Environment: real
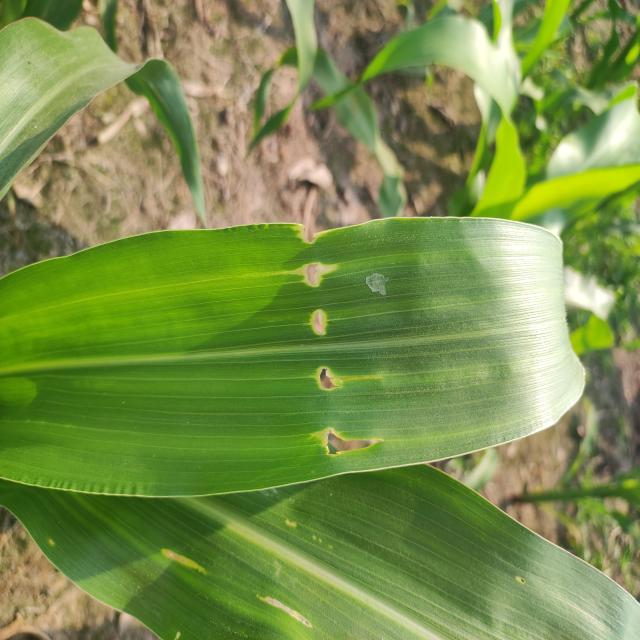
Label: fall_armyworm